Rafi Usmani

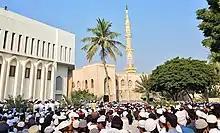
A view of Usmani's Janazah.

Usmani's funeral prayers were led by his brother Muhammad Taqi Usmani on 20 November 2022, and attended by Anis Kaimkhani, Anwar-ul-Haq Haqqani, Fazal-ur-Rahman, Hafiz Naeem ur Rehman, Kamran Tessori, Muhammad Hanif Jalandhari and Syed Mustafa Kamal. He was buried near his father's grave in the cemetery of Darul Uloom Karachi.